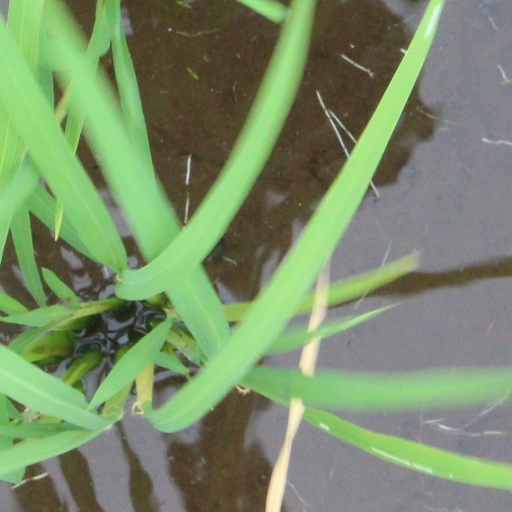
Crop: rice